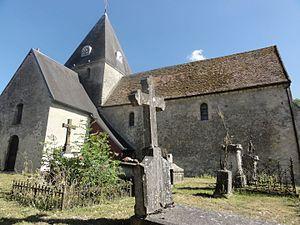
Saint-Thomas (Aisne) église
Saint-Thomas est une commune française située dans le département de l'Aisne, en région Hauts-de-France.